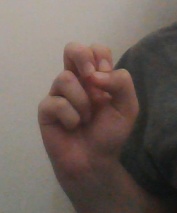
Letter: gaaf